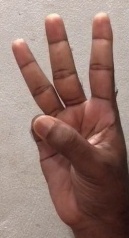
ASL sign: 6